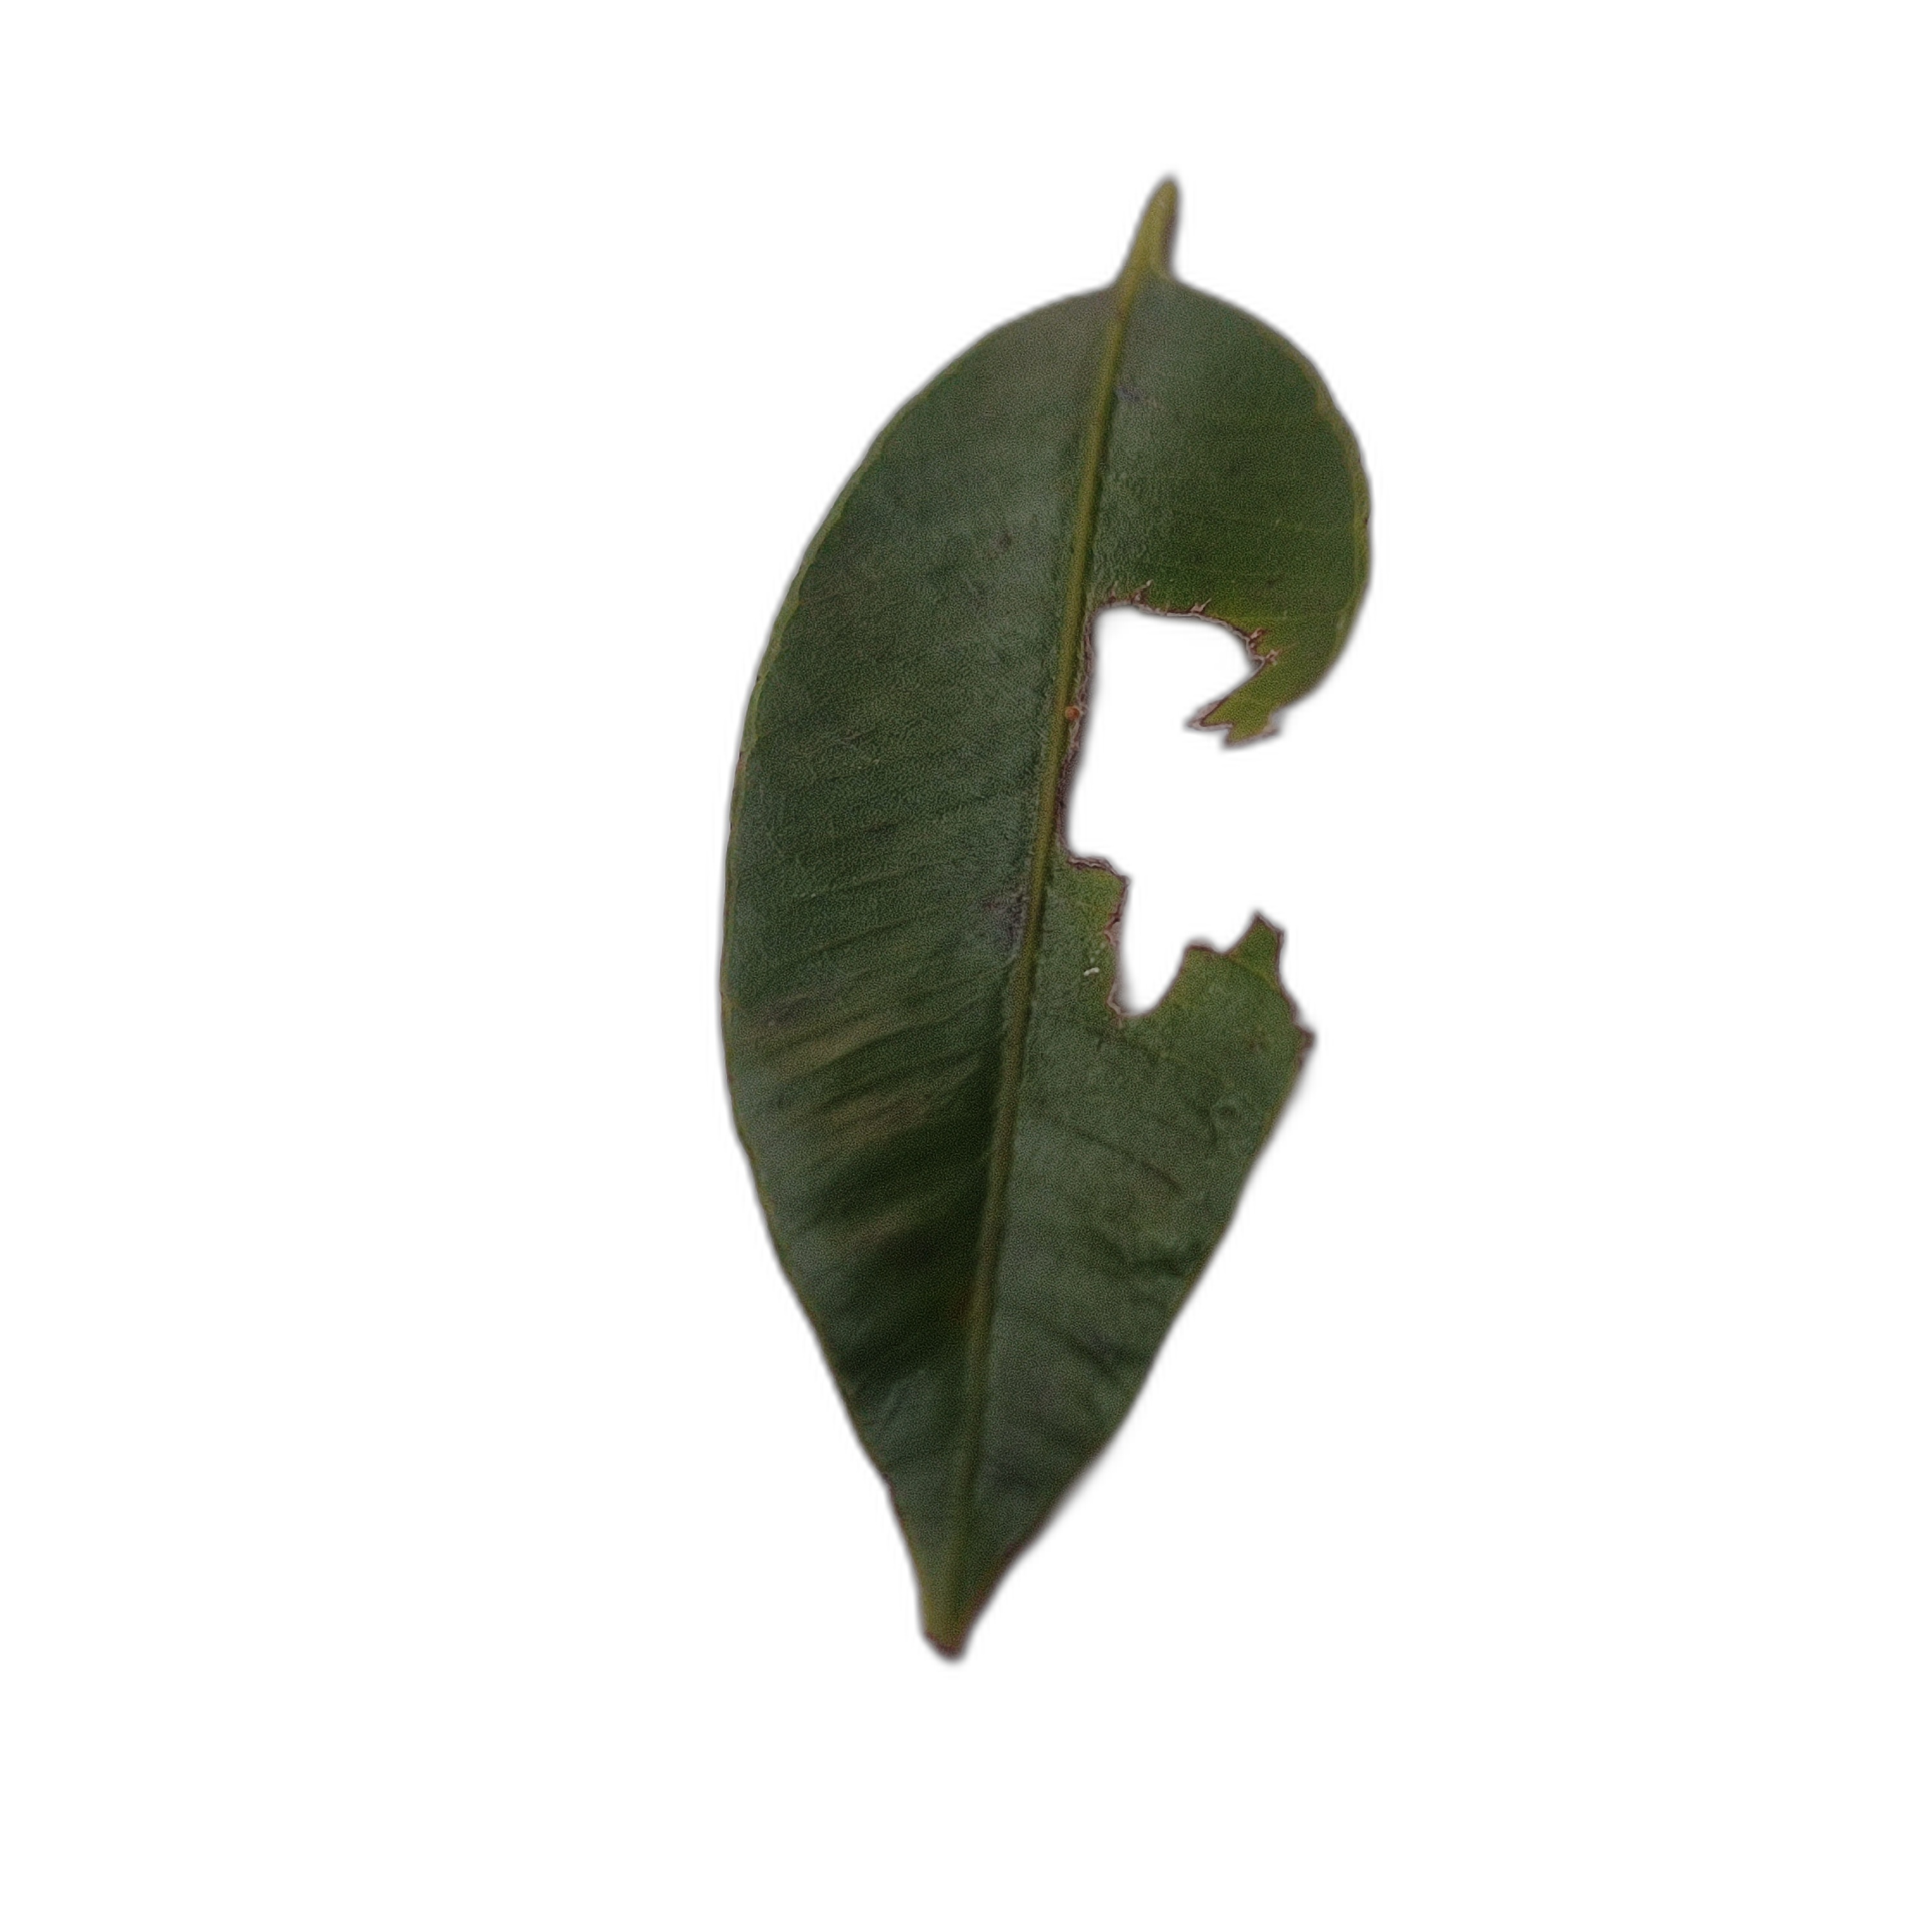
Label: not_healthy